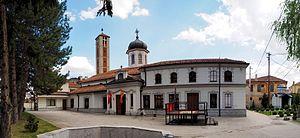
Bitola est une municipalité et une ville du sud-ouest de la Macédoine du Nord. La municipalité comptait 93 585 habitants en 2002 et couvre 422 km². La ville en elle-même comptait alors 74 550 habitants, le reste de la population étant réparti dans les villages alentour.